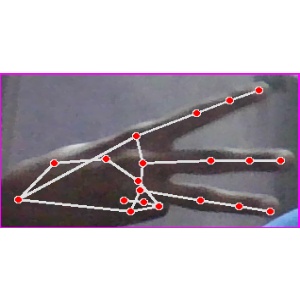
अक्षर: भ